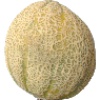
Label: cantaloupe